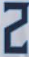
Number: 2